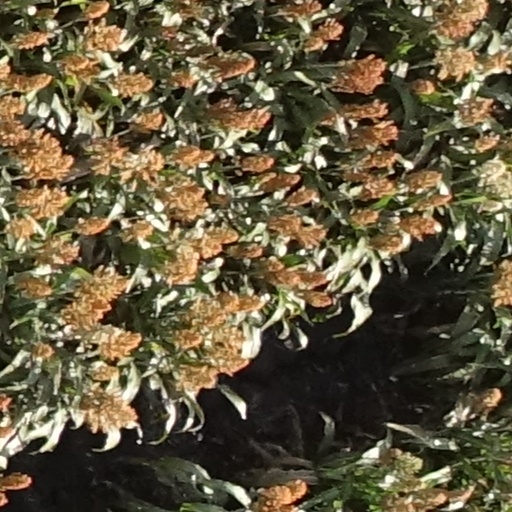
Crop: sorghum